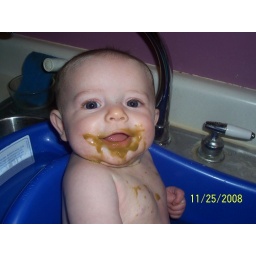
green beans in a bathtub